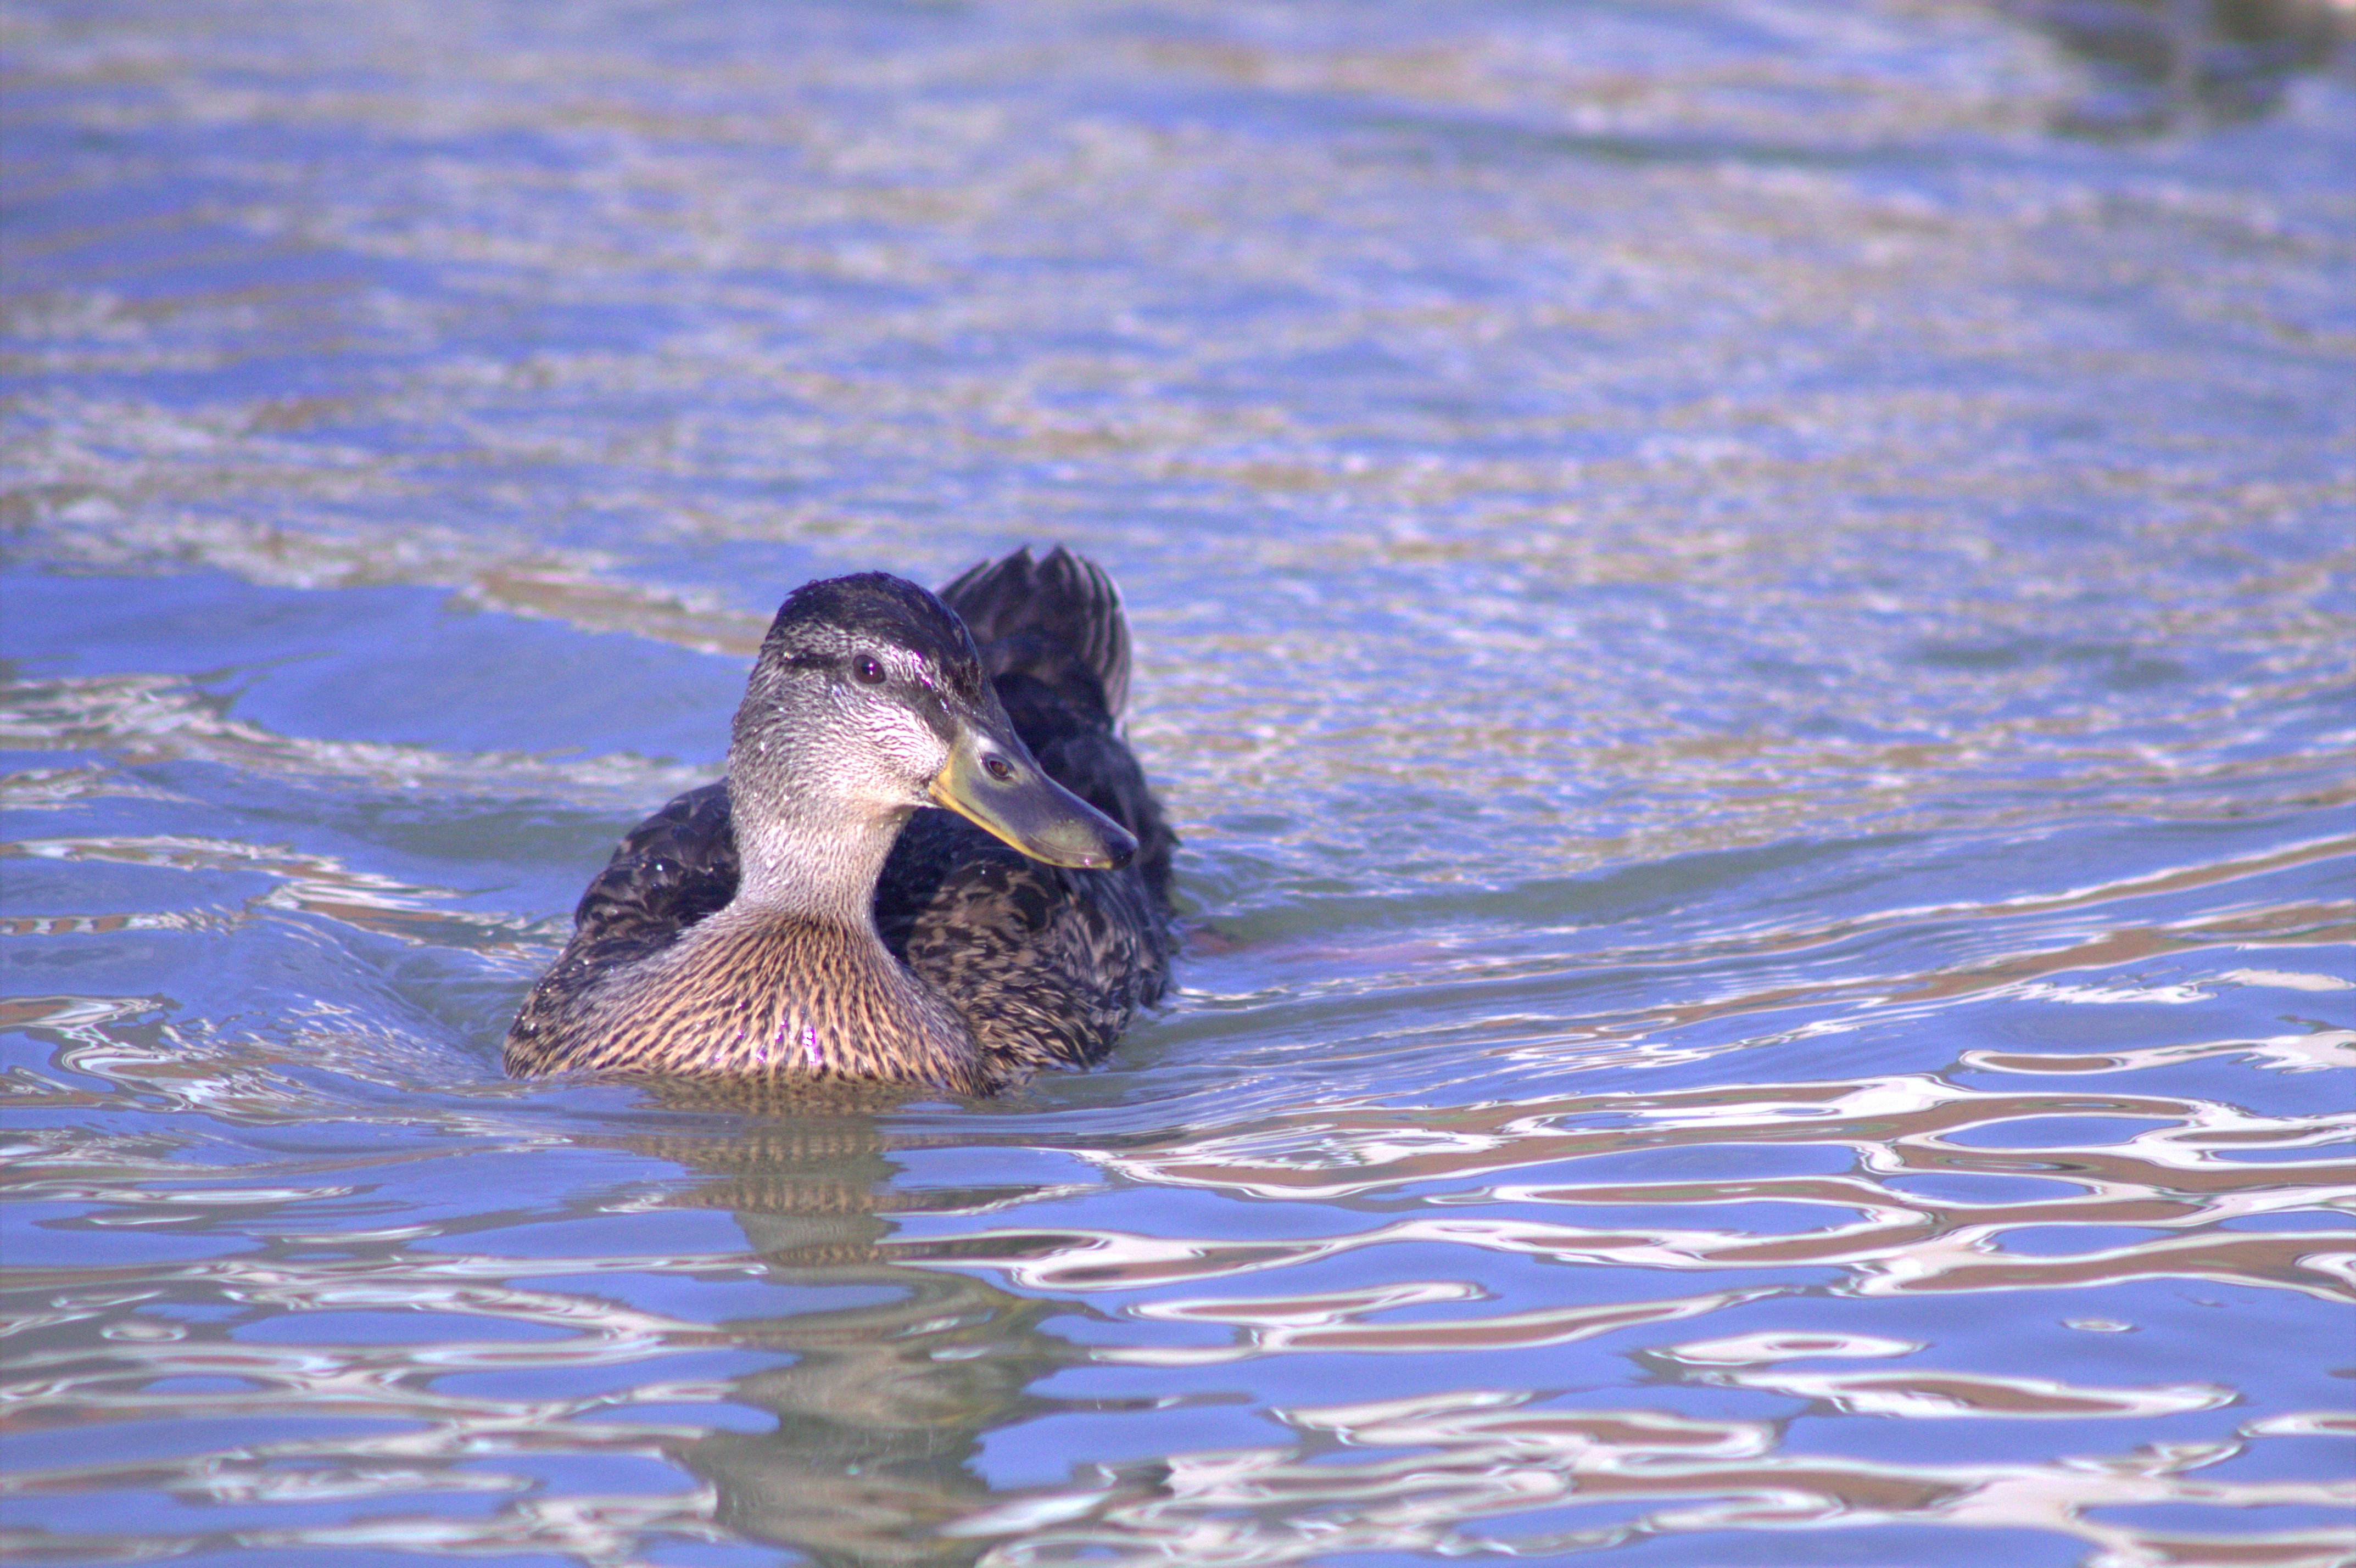
sea, water, nature, bird, animal, female, pond, wildlife, wild, beak, brown, blue, aquatic, swimming, duck, vertebrate, waterfowl, water bird, mallard, shorebird, ducks geese and swans, seaduck